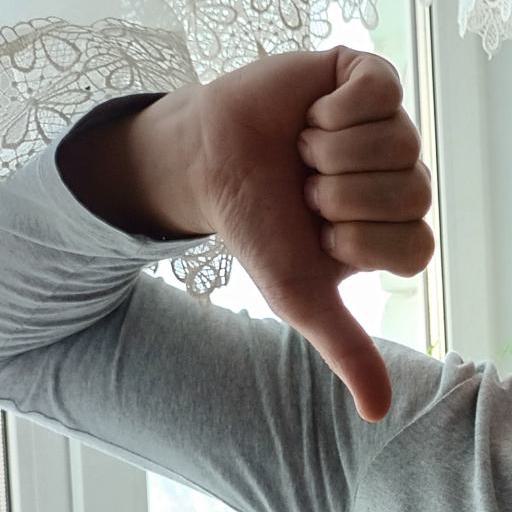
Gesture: dislike